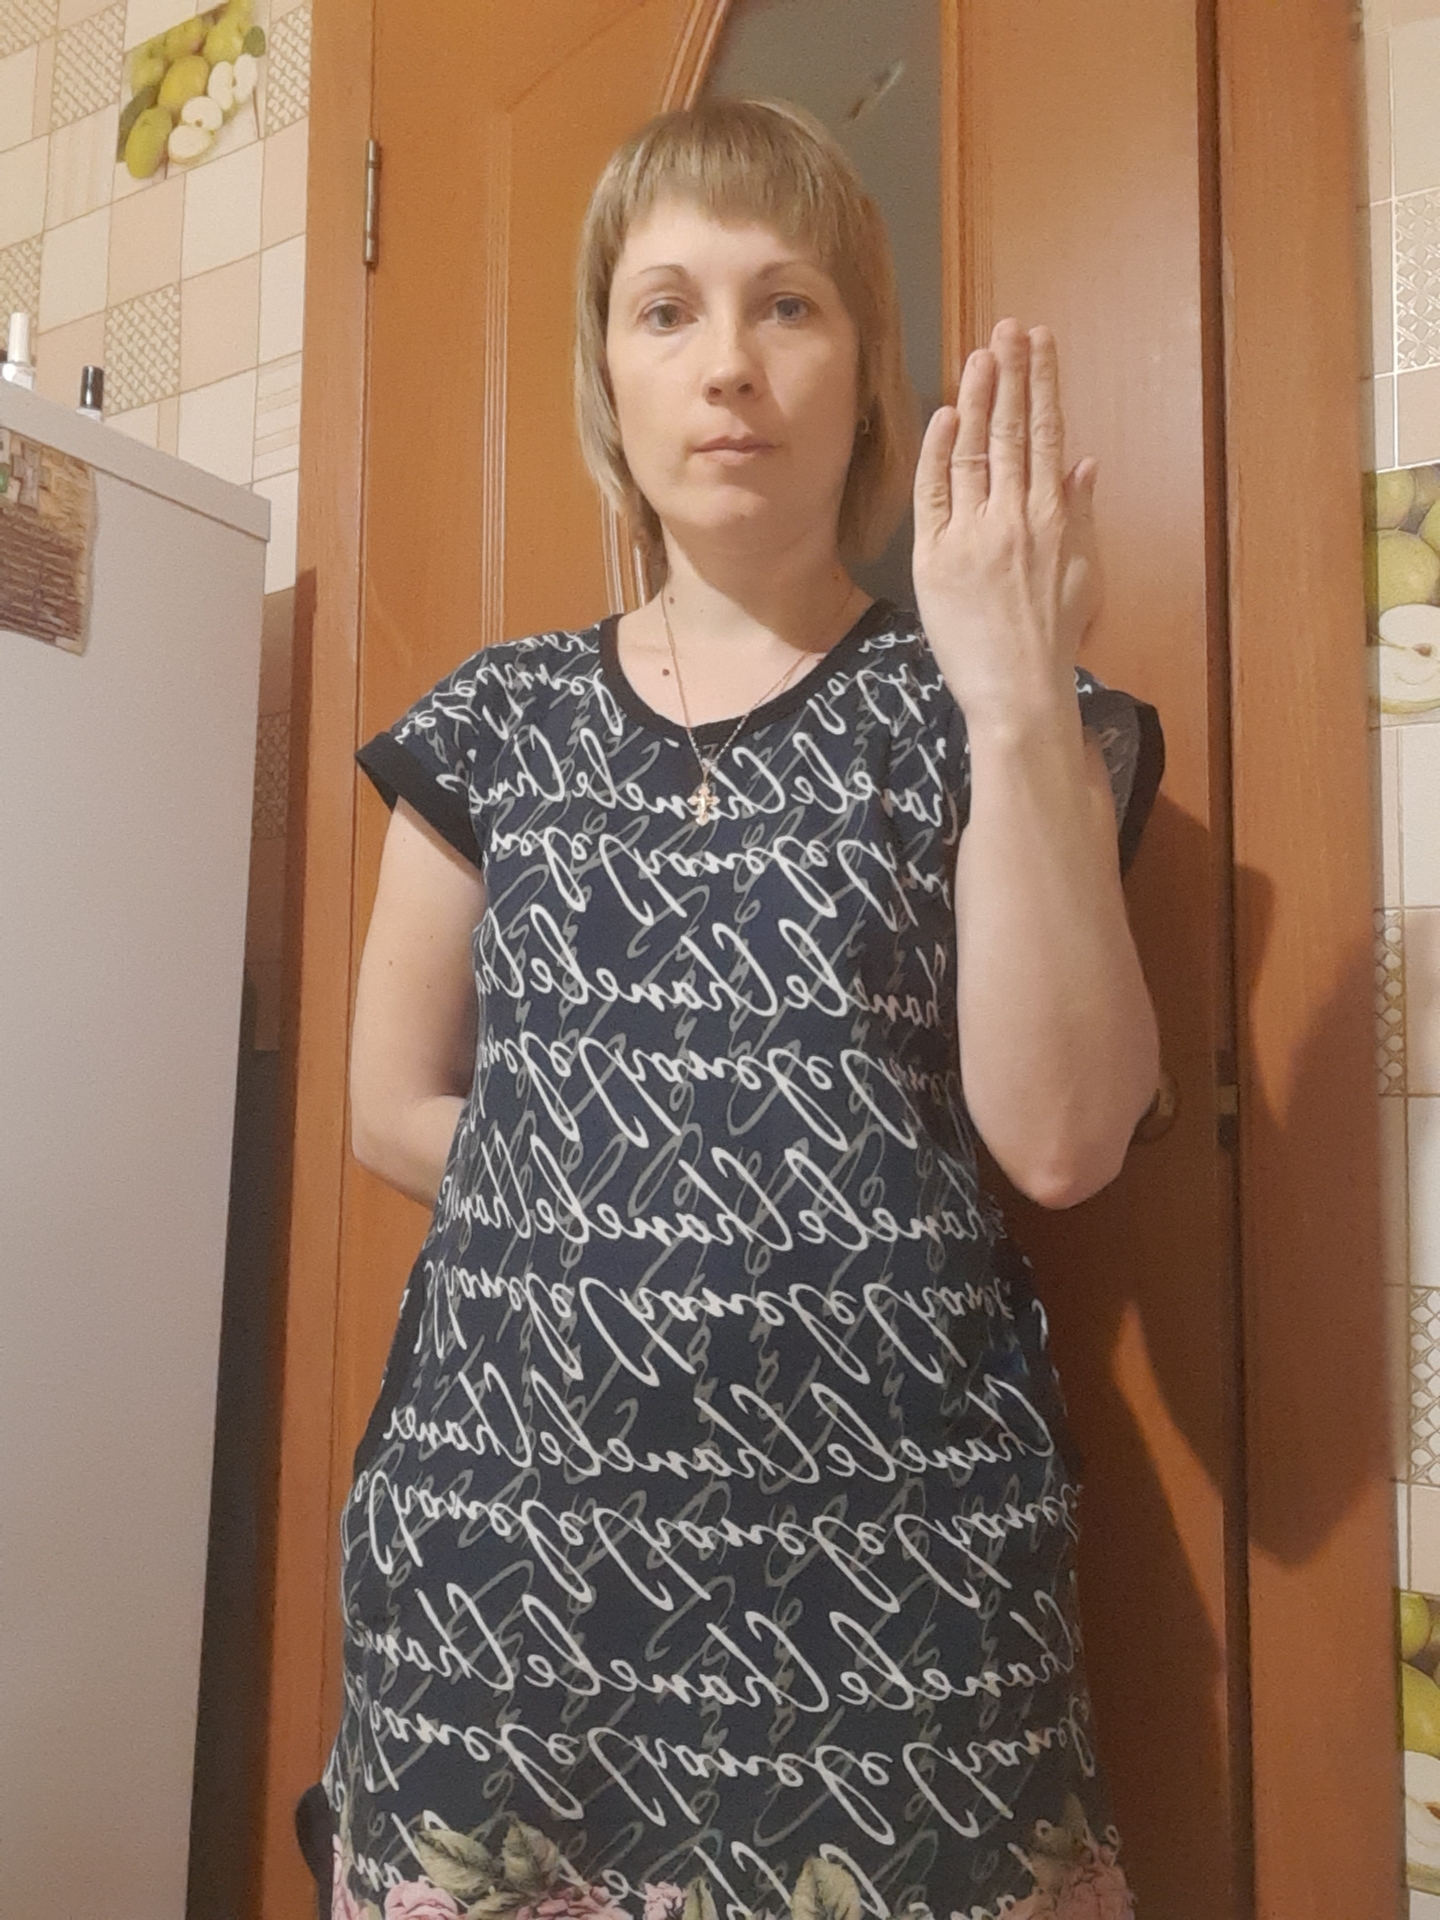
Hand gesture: stop_inverted